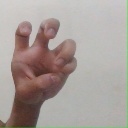
अक्षर: छ